History of SpaceX

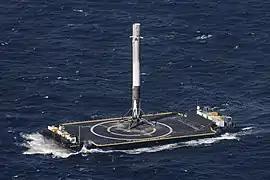
Falcon 9 first stage on an ASDS barge after the first successful landing at sea.

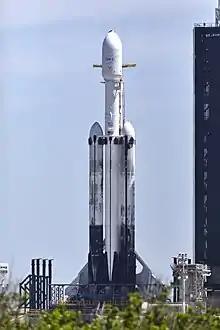
The third Falcon Heavy awaiting launch at Kennedy Space Center, June 2019

The company has grown rapidly since it was founded, growing from 160 employees in November 2005 to more than 500 by July 2008, to over 1,100 in 2010, 1,800 in early 2012, and 3,000 by early 2013. The company had grown to 3,800 employees and contractors by October 2013, and had "nearly 5,000" in late 2015 and February 2016.